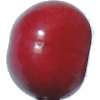
Label: Cherry 2